Ben Taskar

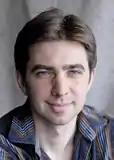

Ben Taskar (March 3, 1977 – November 18, 2013) was a professor and researcher in the area of machine learning and applications to computational linguistics and computer vision. He was a Magerman Term Associate Professor for Computer and Information Science at University of Pennsylvania. He co-directed PRiML: Penn Research in Machine Learning, a joint venture between the School of Engineering and Wharton. He was also a Distinguished Research Fellow at the Annenberg Center for Public Policy. At the University of Washington, he held the Boeing Professorship.